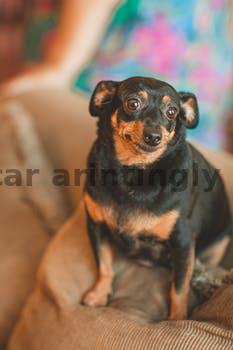
Label: Watermark